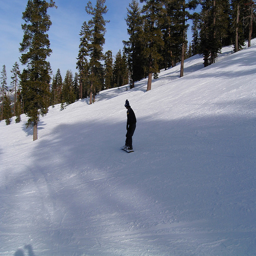
A man in black snowboarding down a snowy hill
A snowboarder snowboarding among trees on a decline.
A lone snow boarder is heading toward the trees.
Person snowboarding down the side of a mountain.
A person is snowboarding down a hill toward trees.